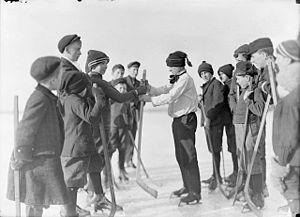
Garçons en train de former des équipes pour jouer au hockey à la baie de Sarnia, [Ontario]"